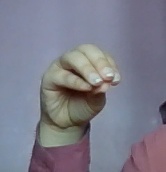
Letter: ha